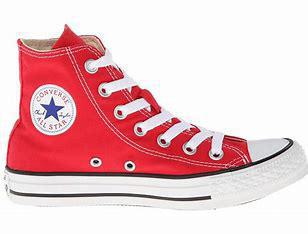
Brand: Converse
Model: Chuck Taylor Alt Star